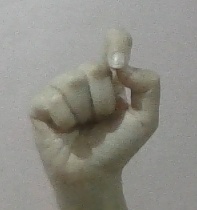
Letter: fa